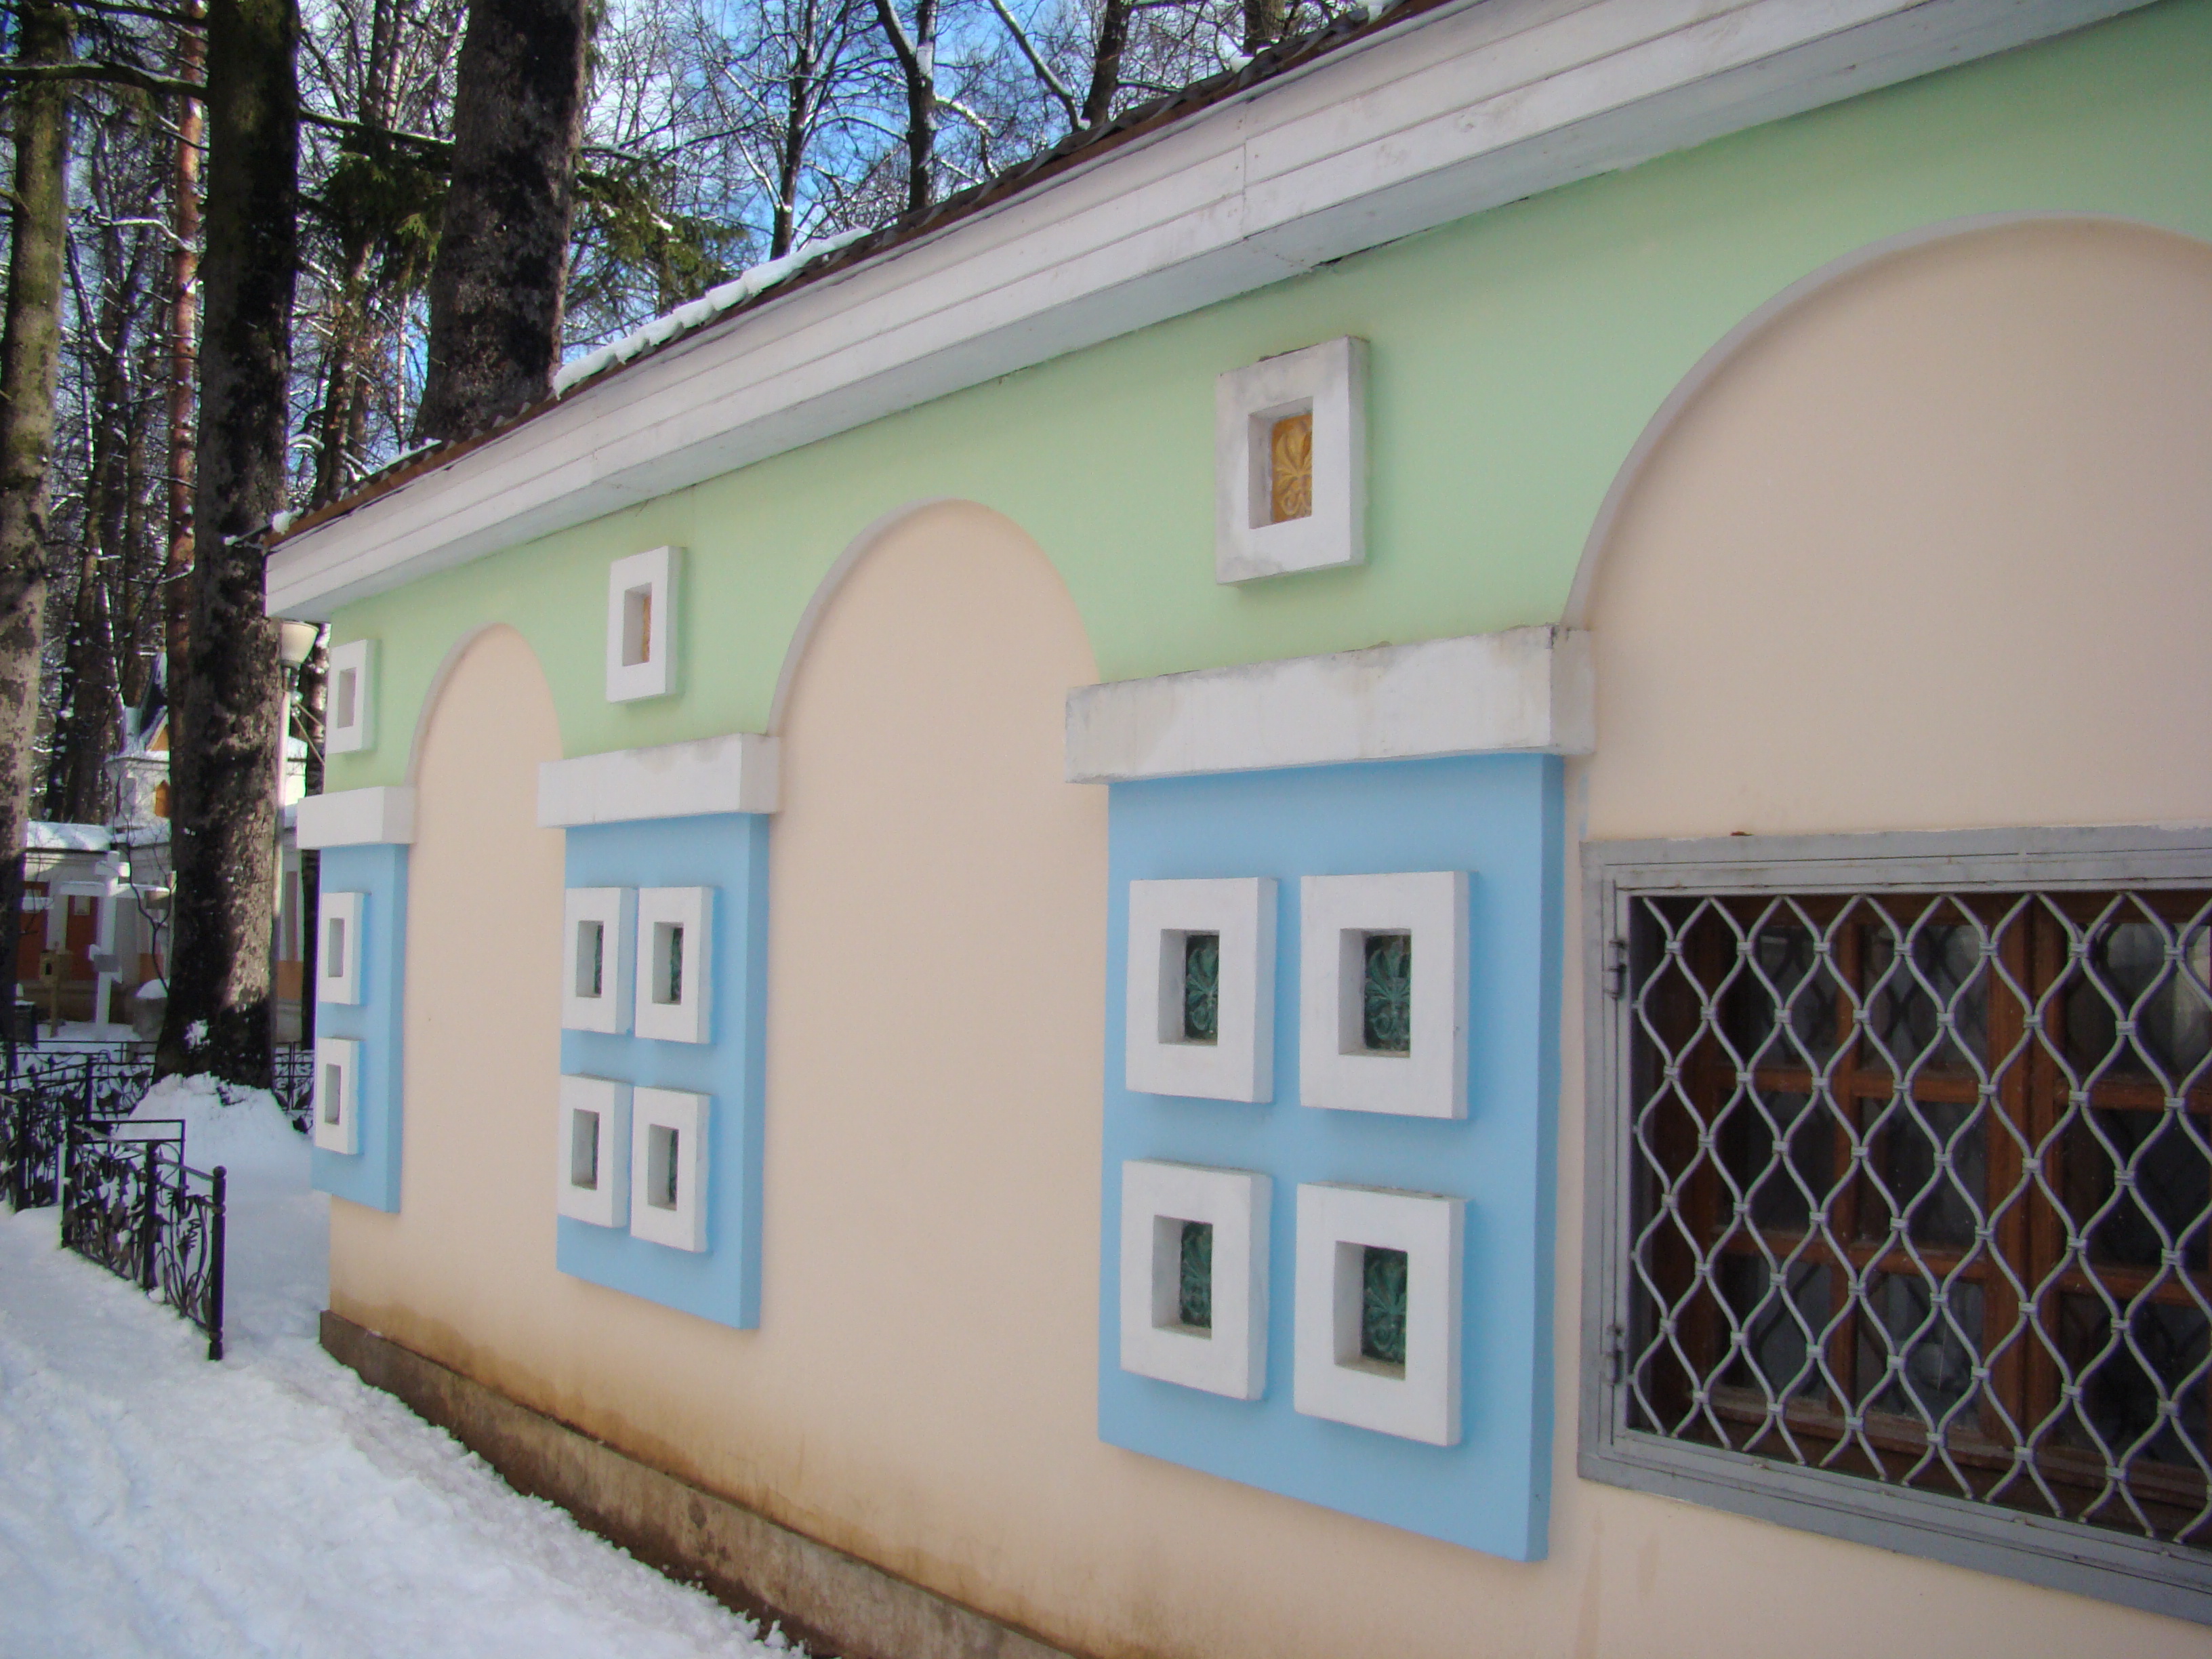
winter, architecture, house, window, building, home, wall, cottage, facade, blue, church, churches, sony, orthodox, estate, russia, moscowregion, dsc, h9, dsch9, peredelkino